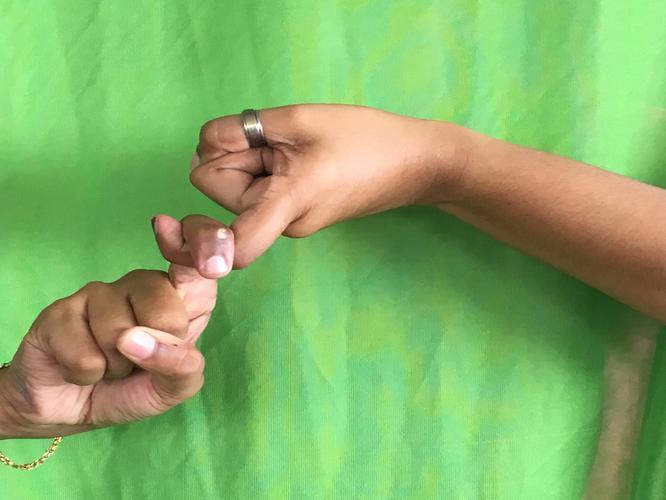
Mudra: Pasha
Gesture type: double_hand